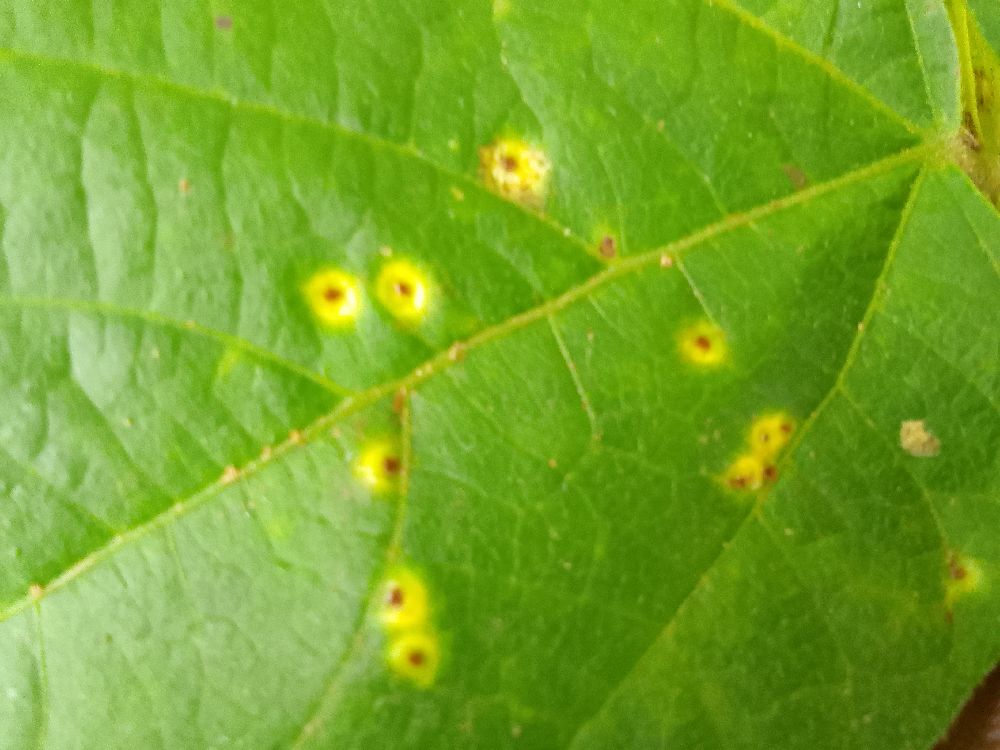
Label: rust